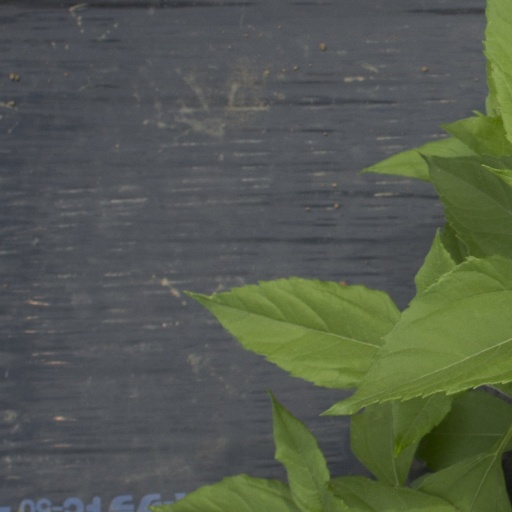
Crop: Jerusalem artichoke